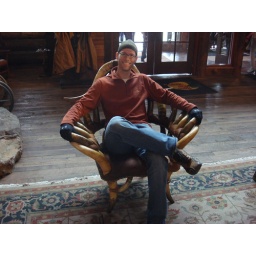
No animals were harmed in the making of this chair